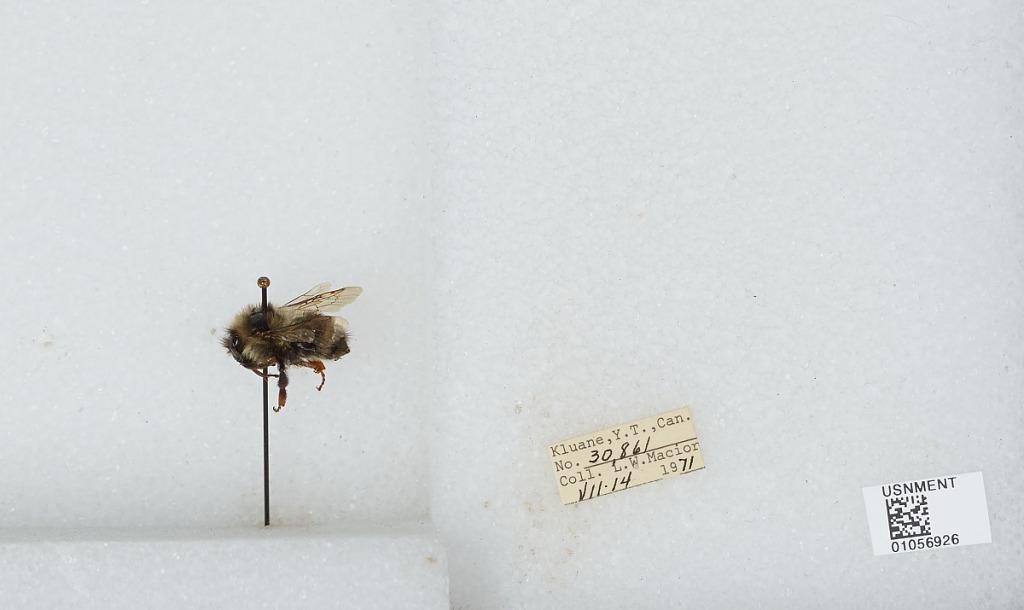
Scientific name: Bombus bifarius nearcticus
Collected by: L. Macior
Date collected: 1971-7-14
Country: Canada
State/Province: Yukon Territory
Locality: Kluane
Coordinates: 60.75, -139.5